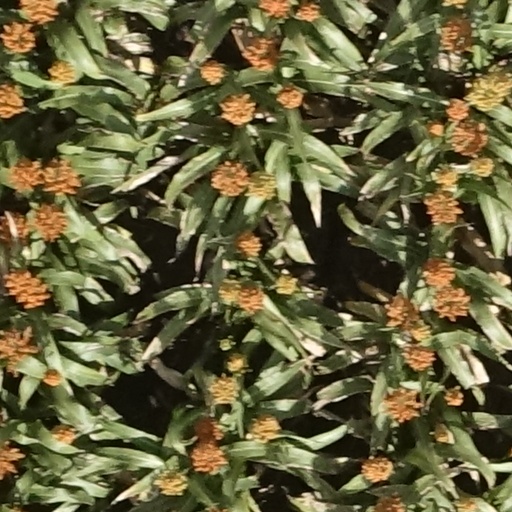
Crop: sorghum